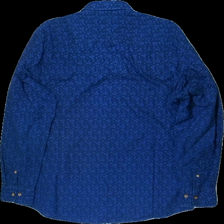
View: back
Type: Shirt
Category: Men
Brand: Hamton Republic (Kappahl)
Colors: Blue, Brown
Material: 100% bomull
Pattern: Floral print
Cut: Regular
Size: 44
Season: All
Price range: 50-100
Recommended usage: Reuse
Description: skjorta med bruna knappar